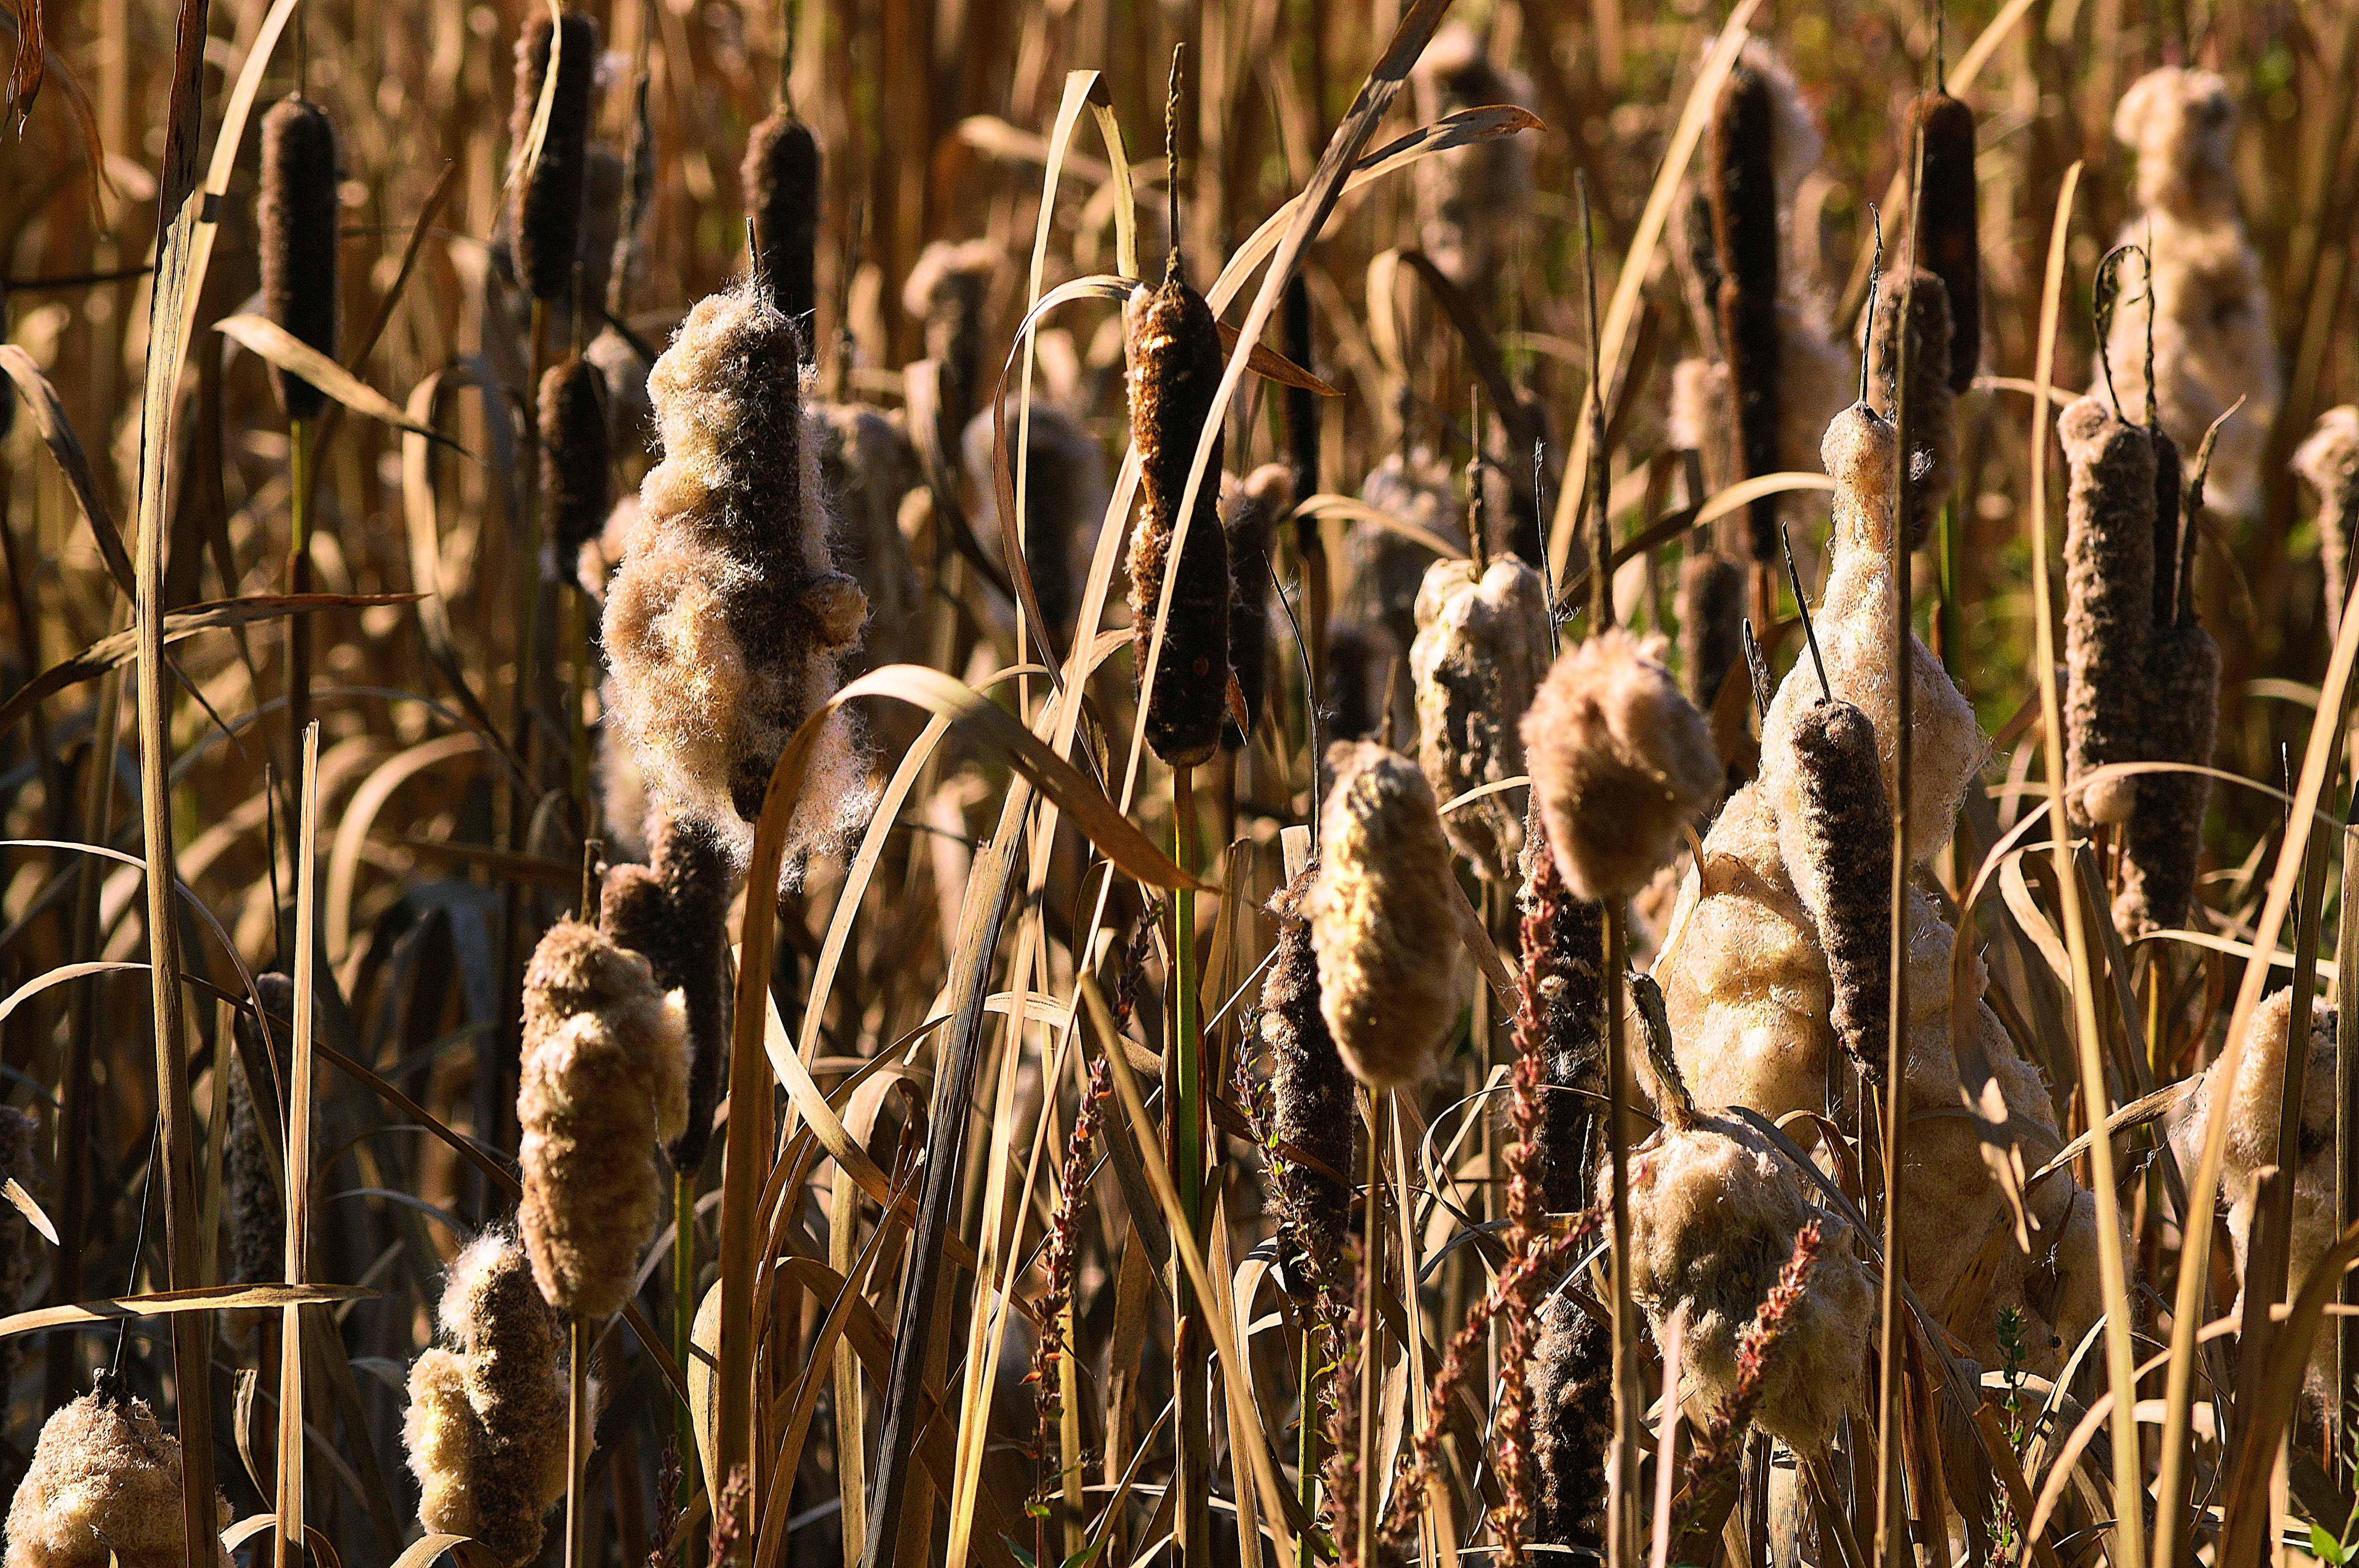
nature, grass, swamp, branch, plant, field, pond, food, crop, brown, agriculture, cattails, outdoors, wetland, reeds, flowering plant, bulrush, grass family, land plant, phragmites, bullrush